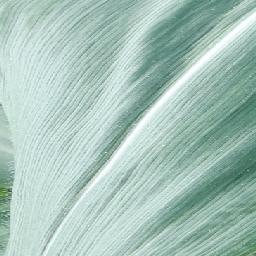
Label: Corn_(Maize)___Healthy